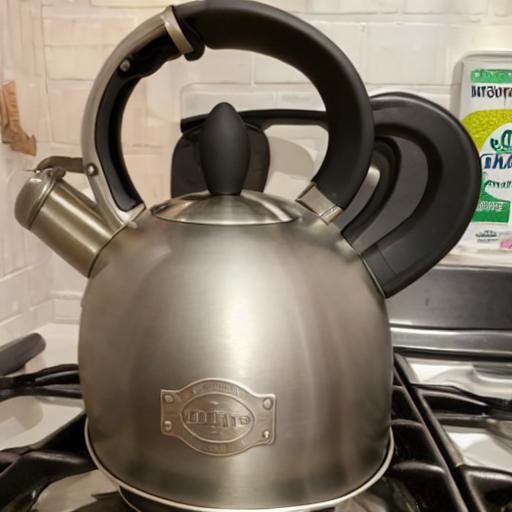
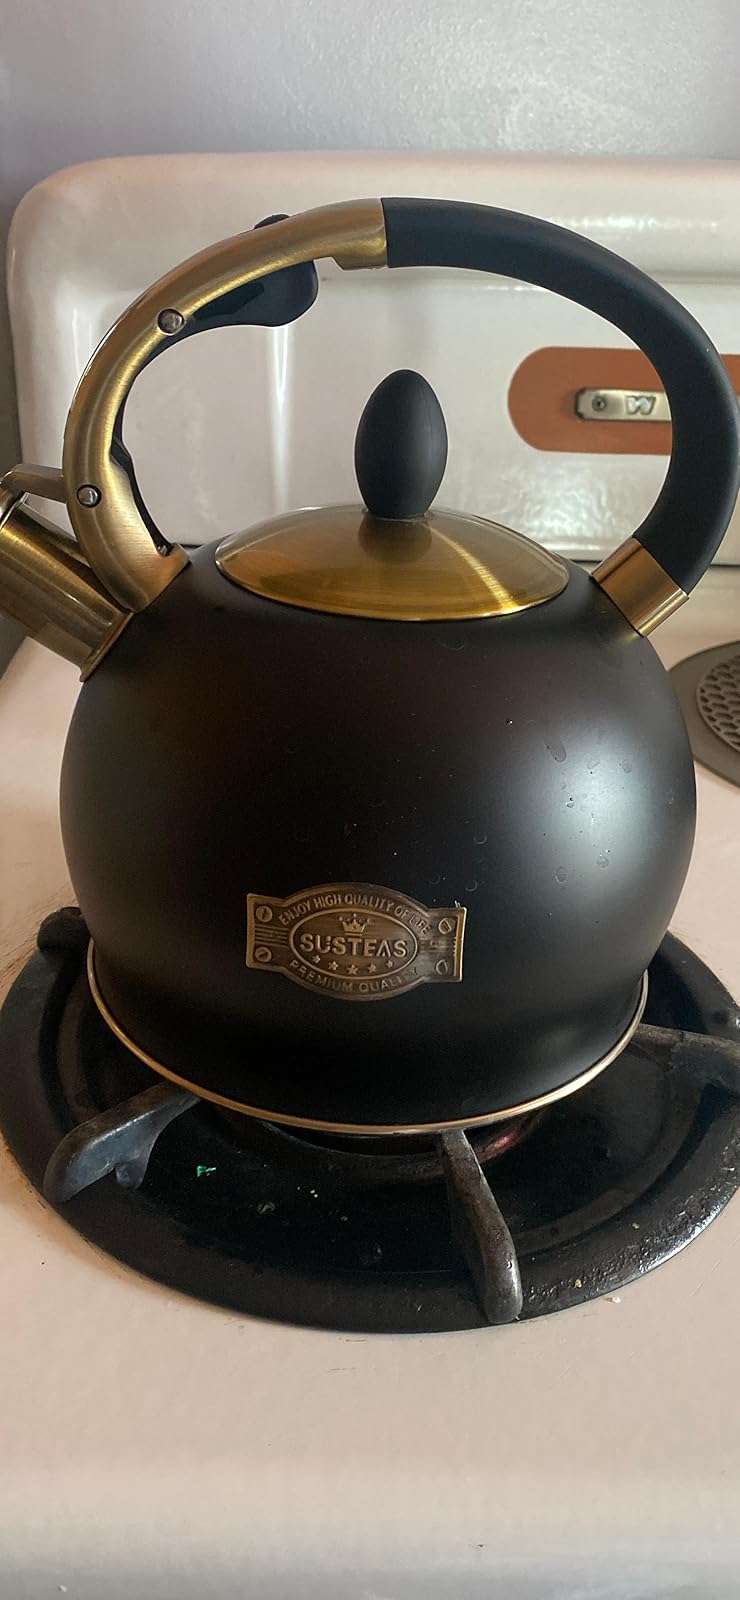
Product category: items_kettle
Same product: no